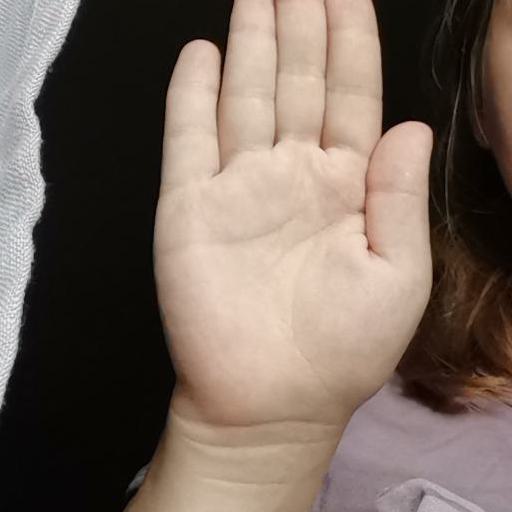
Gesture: stop